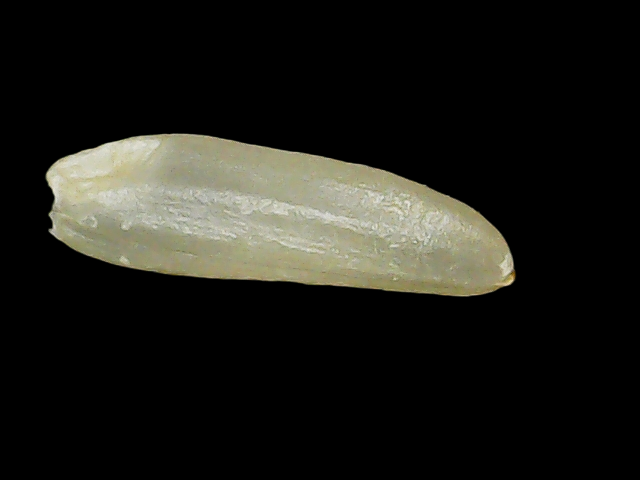
Rice variety: Binadhan21